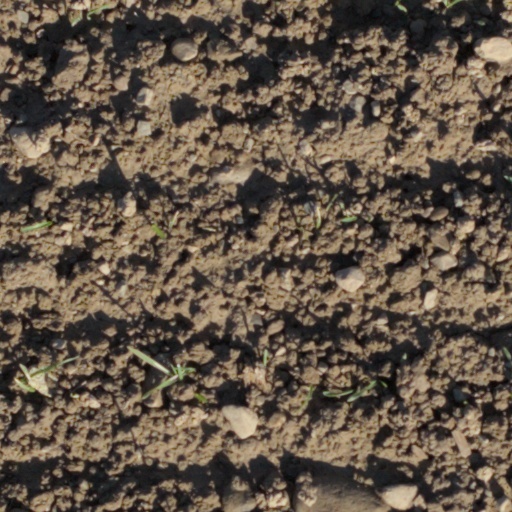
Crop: wheat